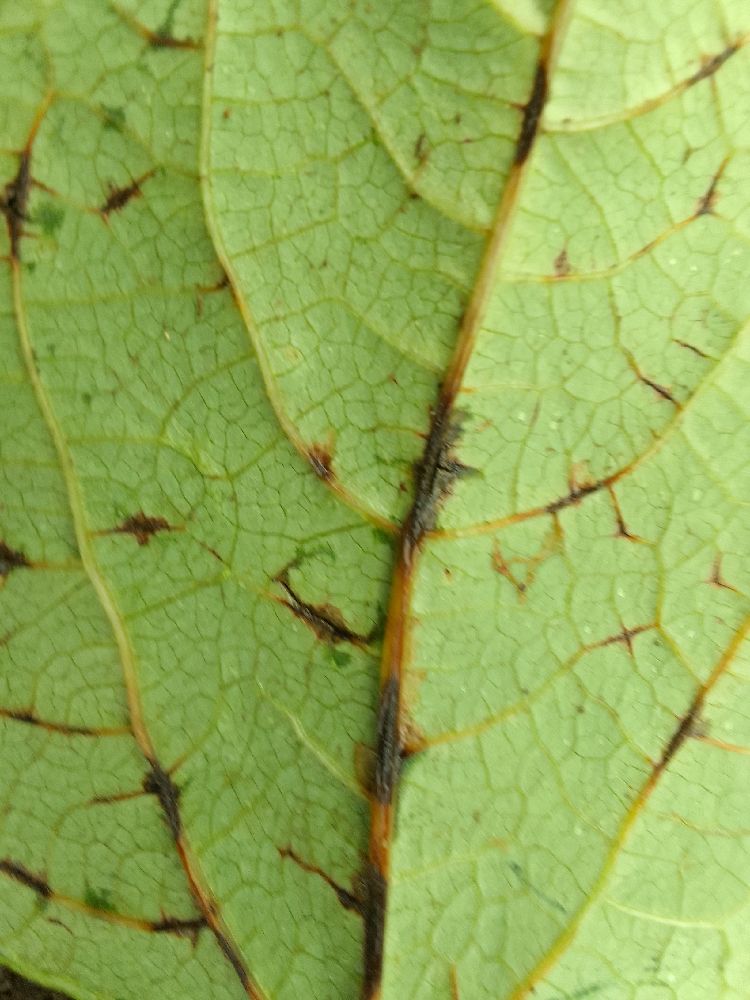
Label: anthracnose